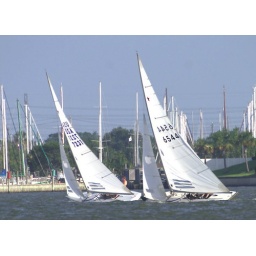
Clear Lake, Texas Wednesday sail boat races in 2006